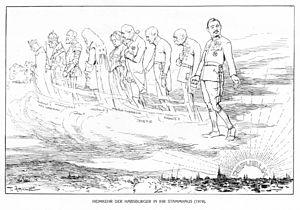
Charles François Joseph de Habsbourg-Lorraine, né à Persenbeug le 17 août 1887 et mort à Funchal le 1ᵉʳ avril 1922, a été, du 22 novembre 1916 au 12 novembre 1918, empereur d'Autriche sous le nom de Charles Iᵉʳ, roi de Hongrie sous le nom de Charles IV et roi de Bohême sous le nom de Charles III. Il fut le dernier empereur ou roi de ces États.